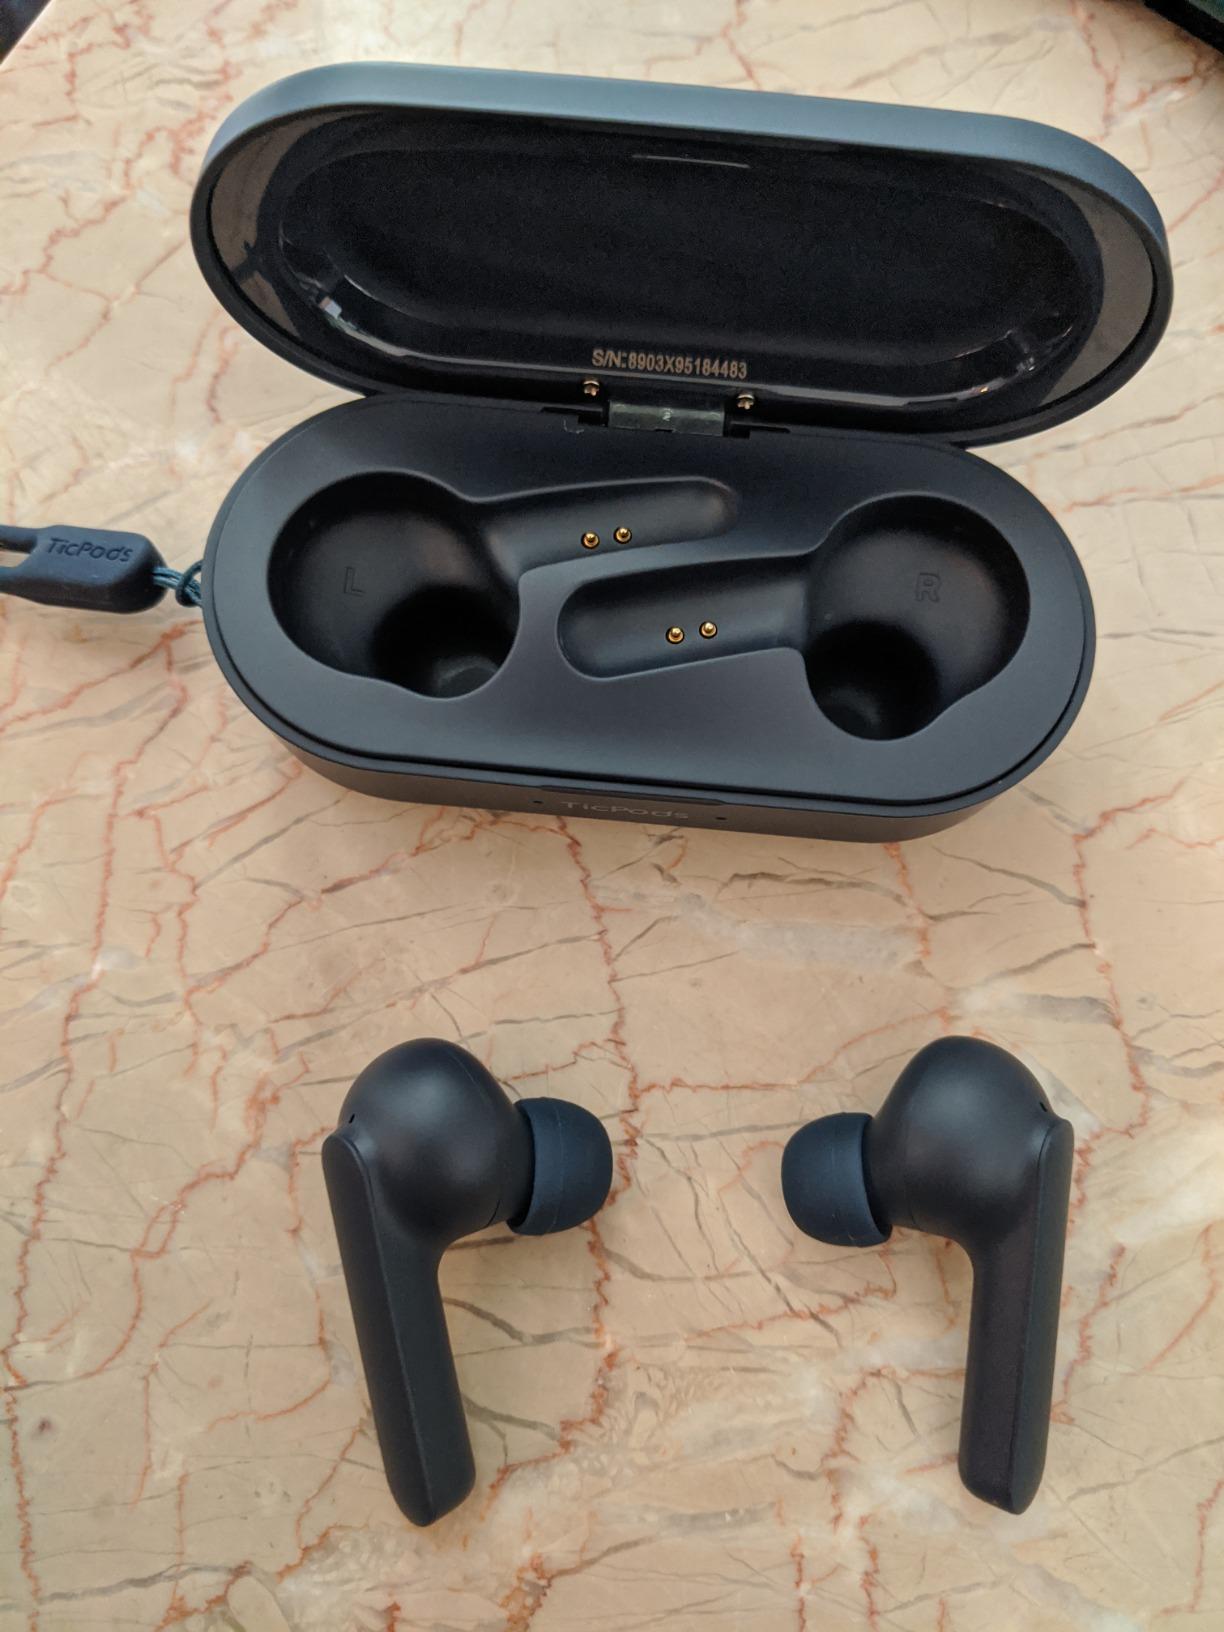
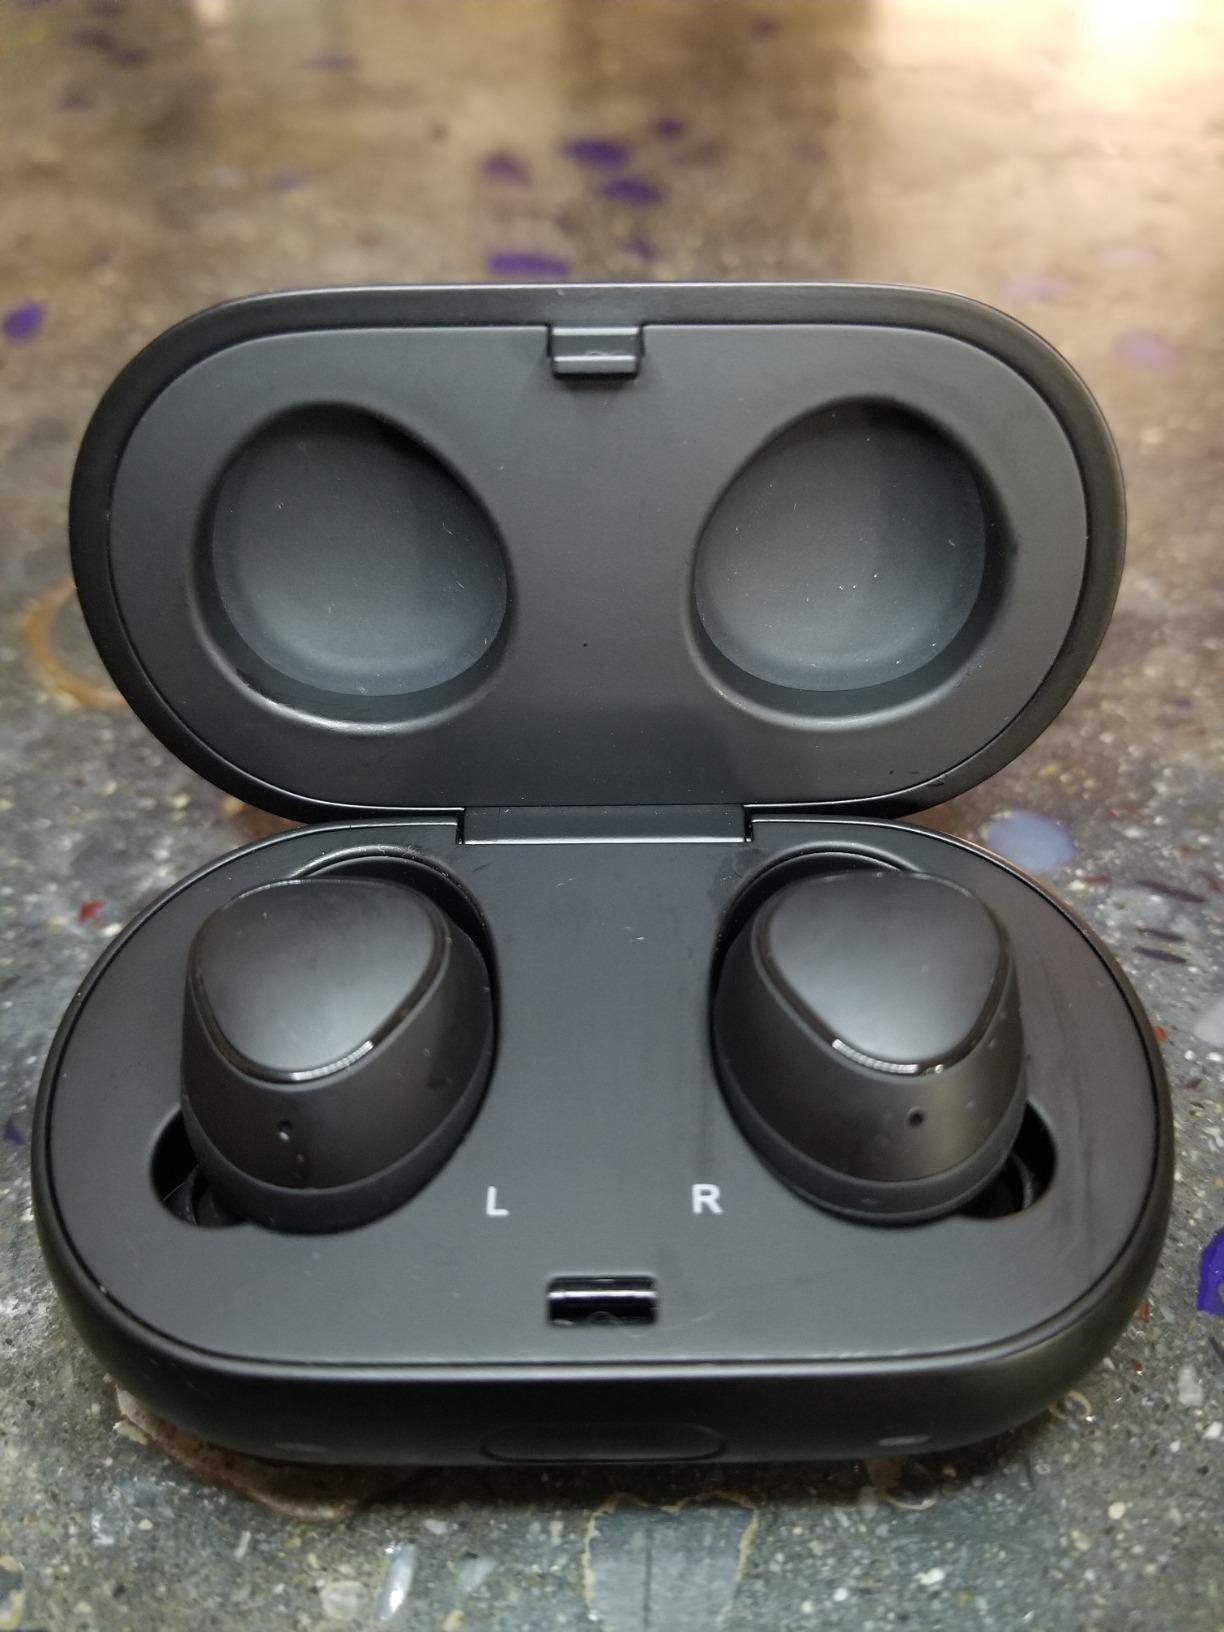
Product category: earbuds
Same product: no